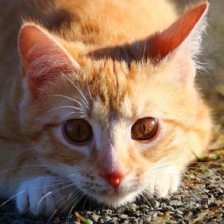
Label: animals